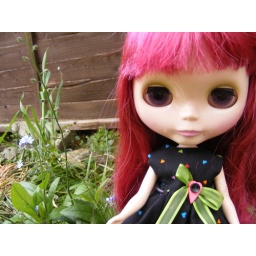
I love Natasha Moore she is so cute in person her hair is a gorgeous colour.